Lady Ganga

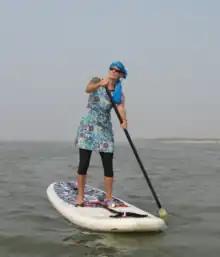
Baldwin paddling on the Ganges River

Filmmakers Mark Hefti and Fredric Lumiere approached Baldwin, shortly after her return from India, about being featured, along with other women, in the documentary film called "Someone You Love: The HPV Epidemic" which was released in 2014. After hearing Baldwin's story the team decided to dedicate a documentary exclusively to her. Lumiere found her story "exotic and epic" and "it was about even more than cervical cancer, it was about accepting your destiny, coming to peace with it, and doing something incredible with your life". Lumiere and Hefti started a successful Kickstarter campaign that raised triple the amount of money they needed, more than $150,000. This allowed them to translate the documentary into more than 50 languages.